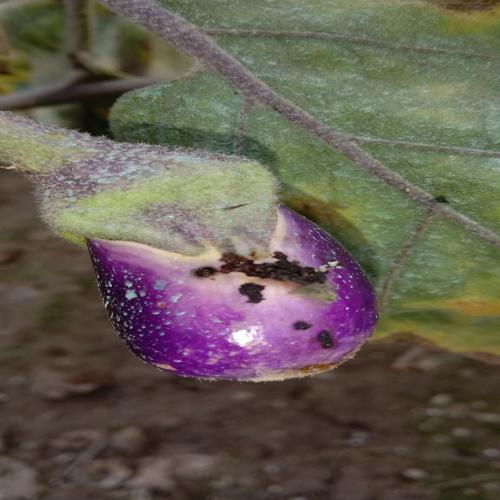
Label: Shoot and Fruit Borer